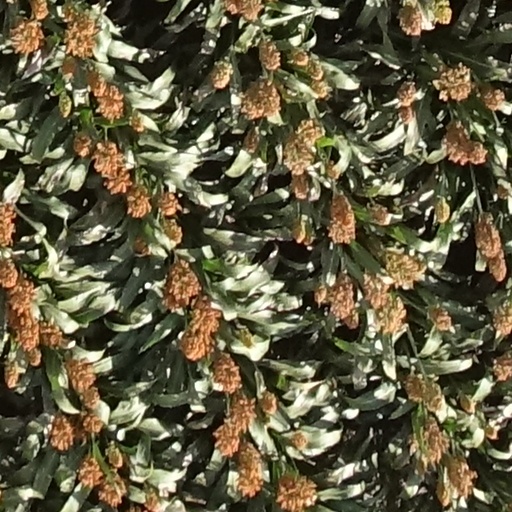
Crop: sorghum